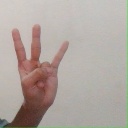
अक्षर: क्ष